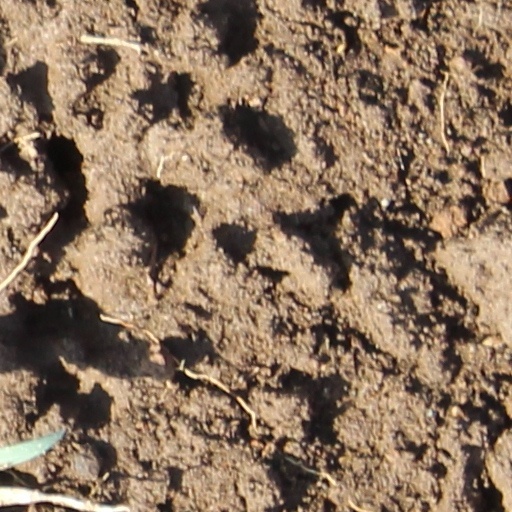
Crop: wheat